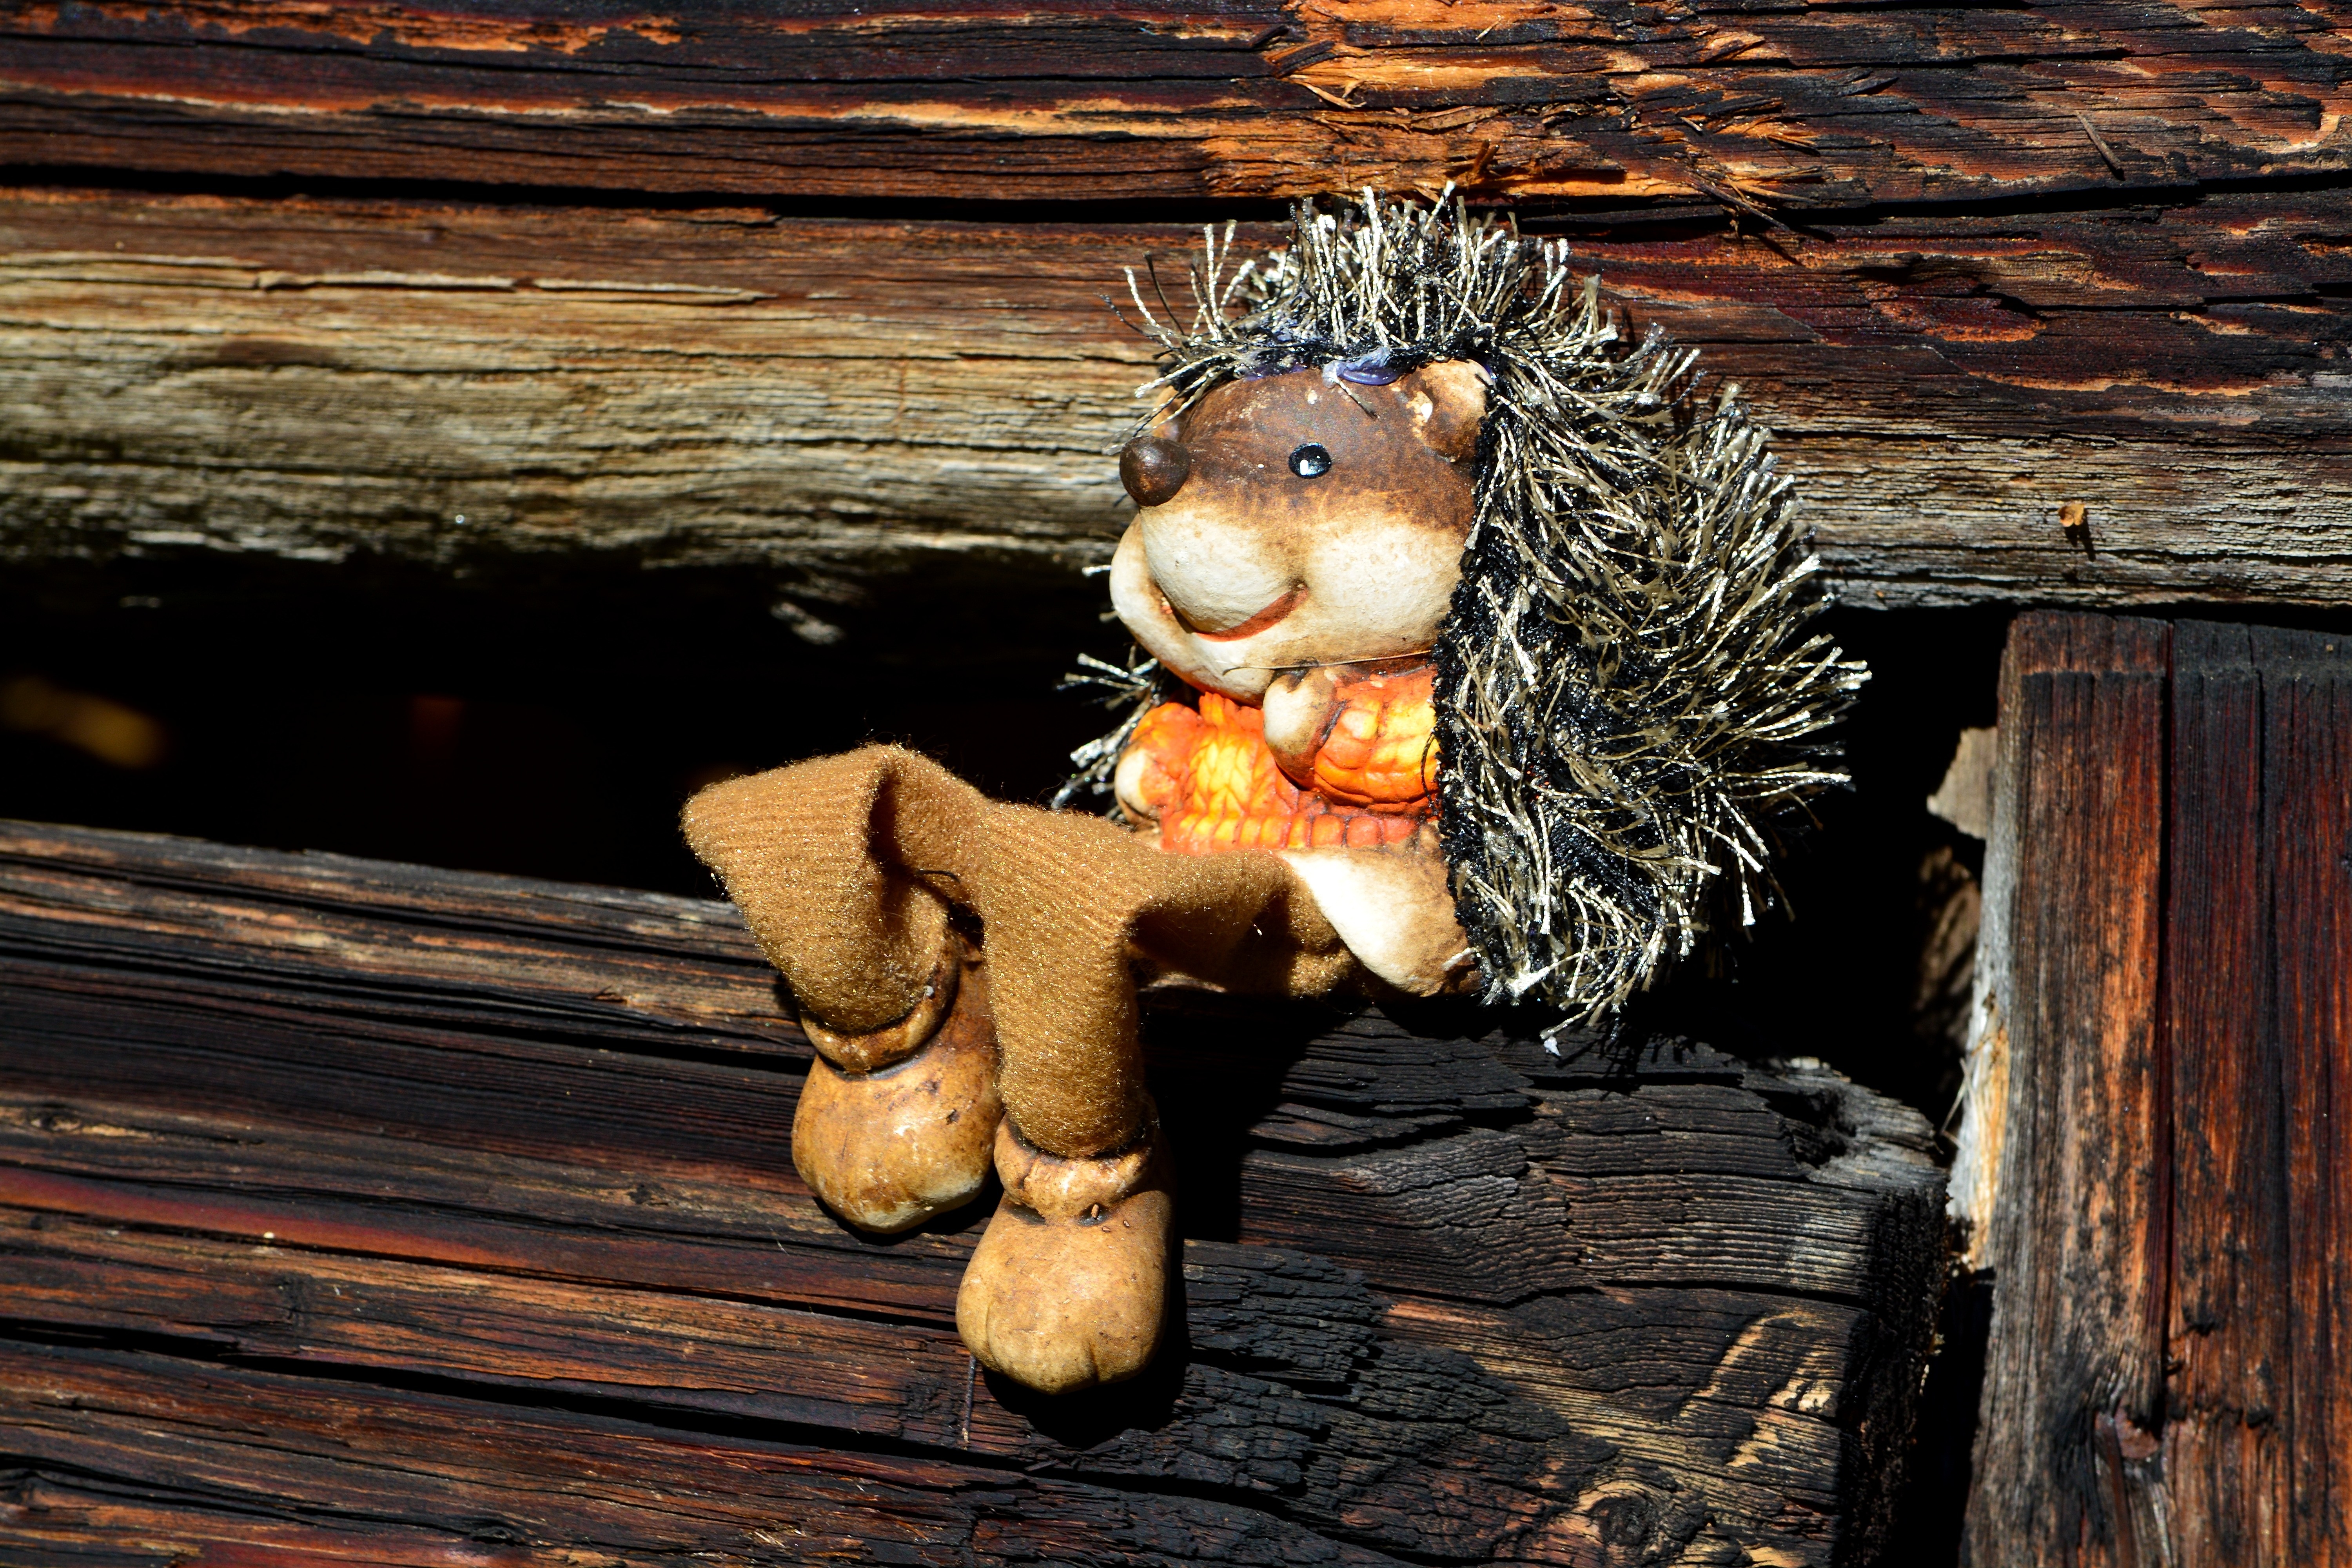
wood, brown, figure, hedgehog, carving